Pitchfork Music Festival 2018

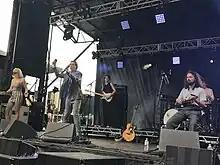
Alex Cameron performing at the Pitchfork Musical Festival 2018

The Pitchfork Music Festival 2018 was held on July 20 to 22, 2018 at the Union Park, Chicago, United States. The festival was headlined by Tame Impala, Fleet Foxes and Ms. Lauryn Hill. Hill performed her entire debut solo record, "The Miseducation of Lauryn Hill" as the twentieth anniversary of the album.